William H. Roberts House

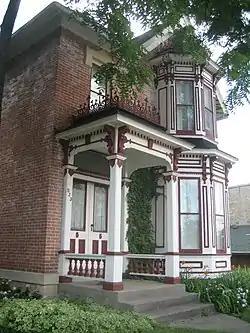

The William H. Roberts House is a late 19th-century house located in Pecatonica, Illinois, United States. The house was built in 1883 for Dr. William H. Roberts, who died three years later at the age of 33. The building features a combination of elements from three distinct architectural styles, Italianate, Queen Anne and Gothic revival. The building functioned as both Roberts's house and office. The house is the only building in Pecatonica listed on the United States National Register of Historic Places, a status it attained in 1979.